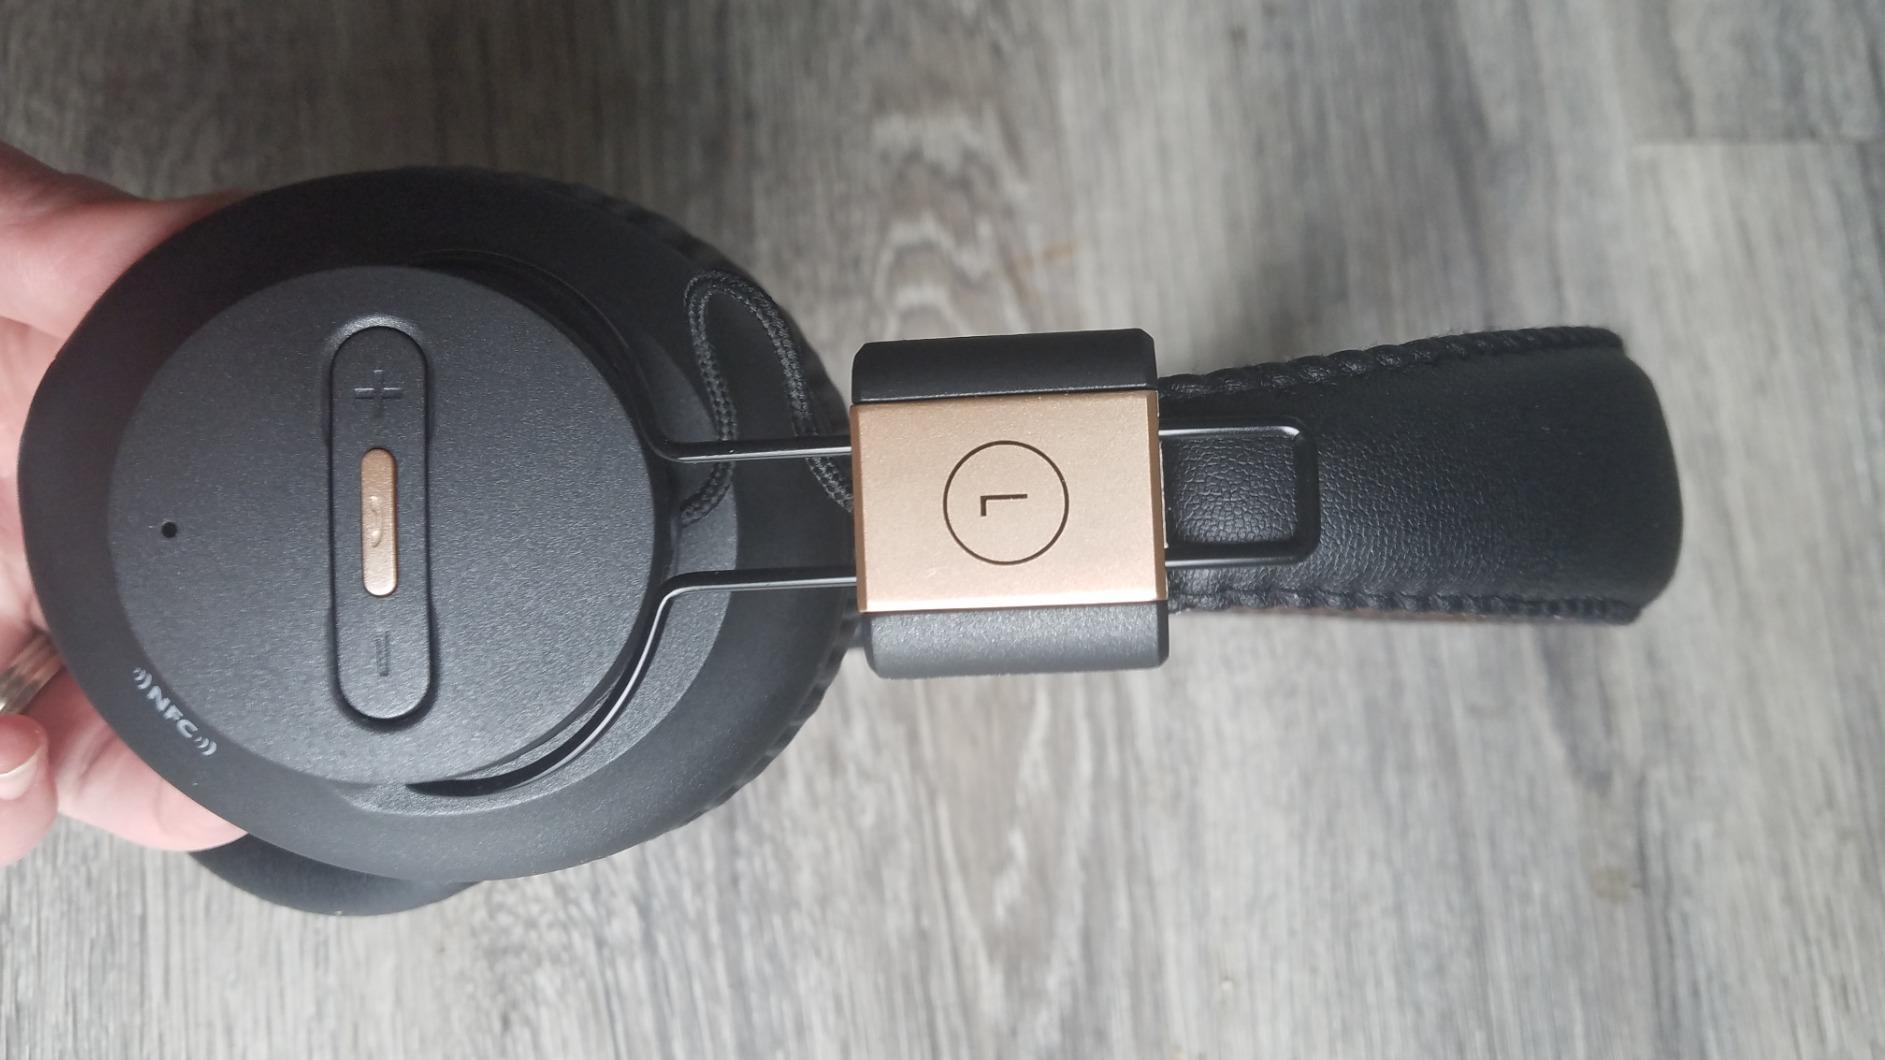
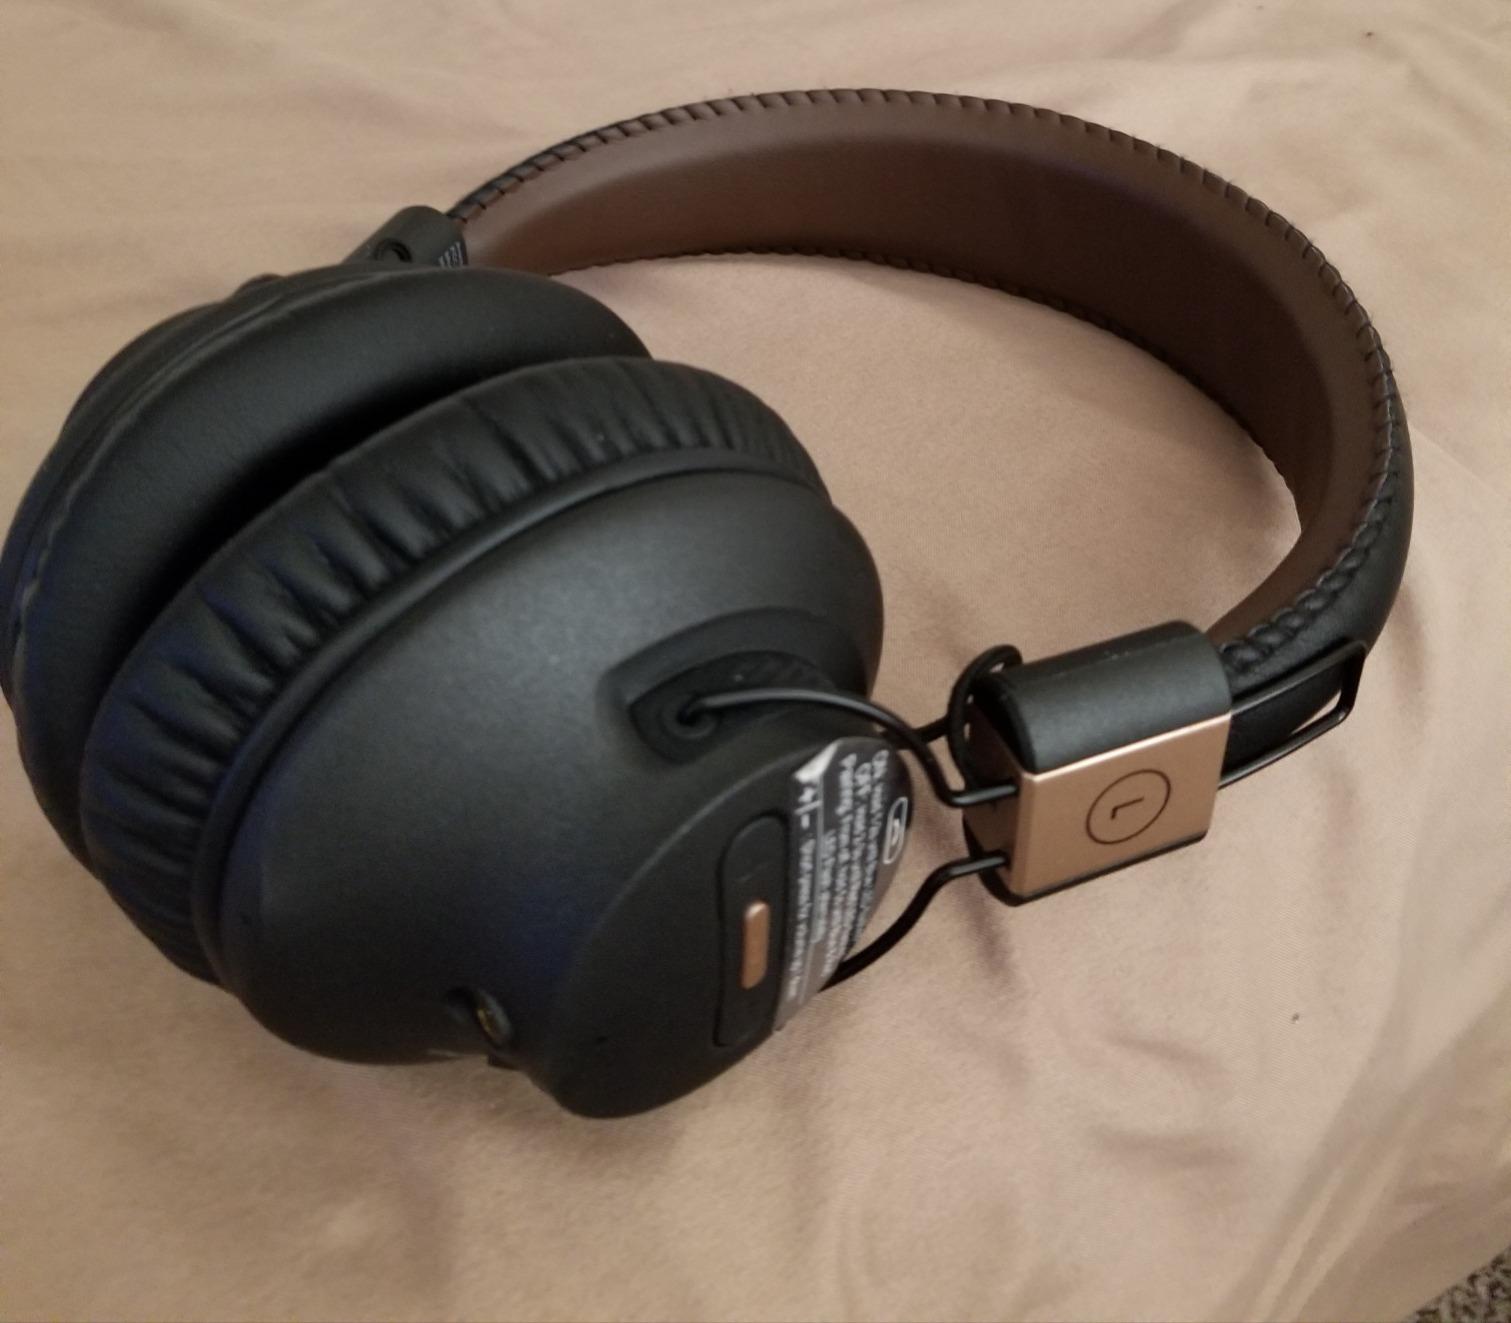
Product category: headphones
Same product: yes